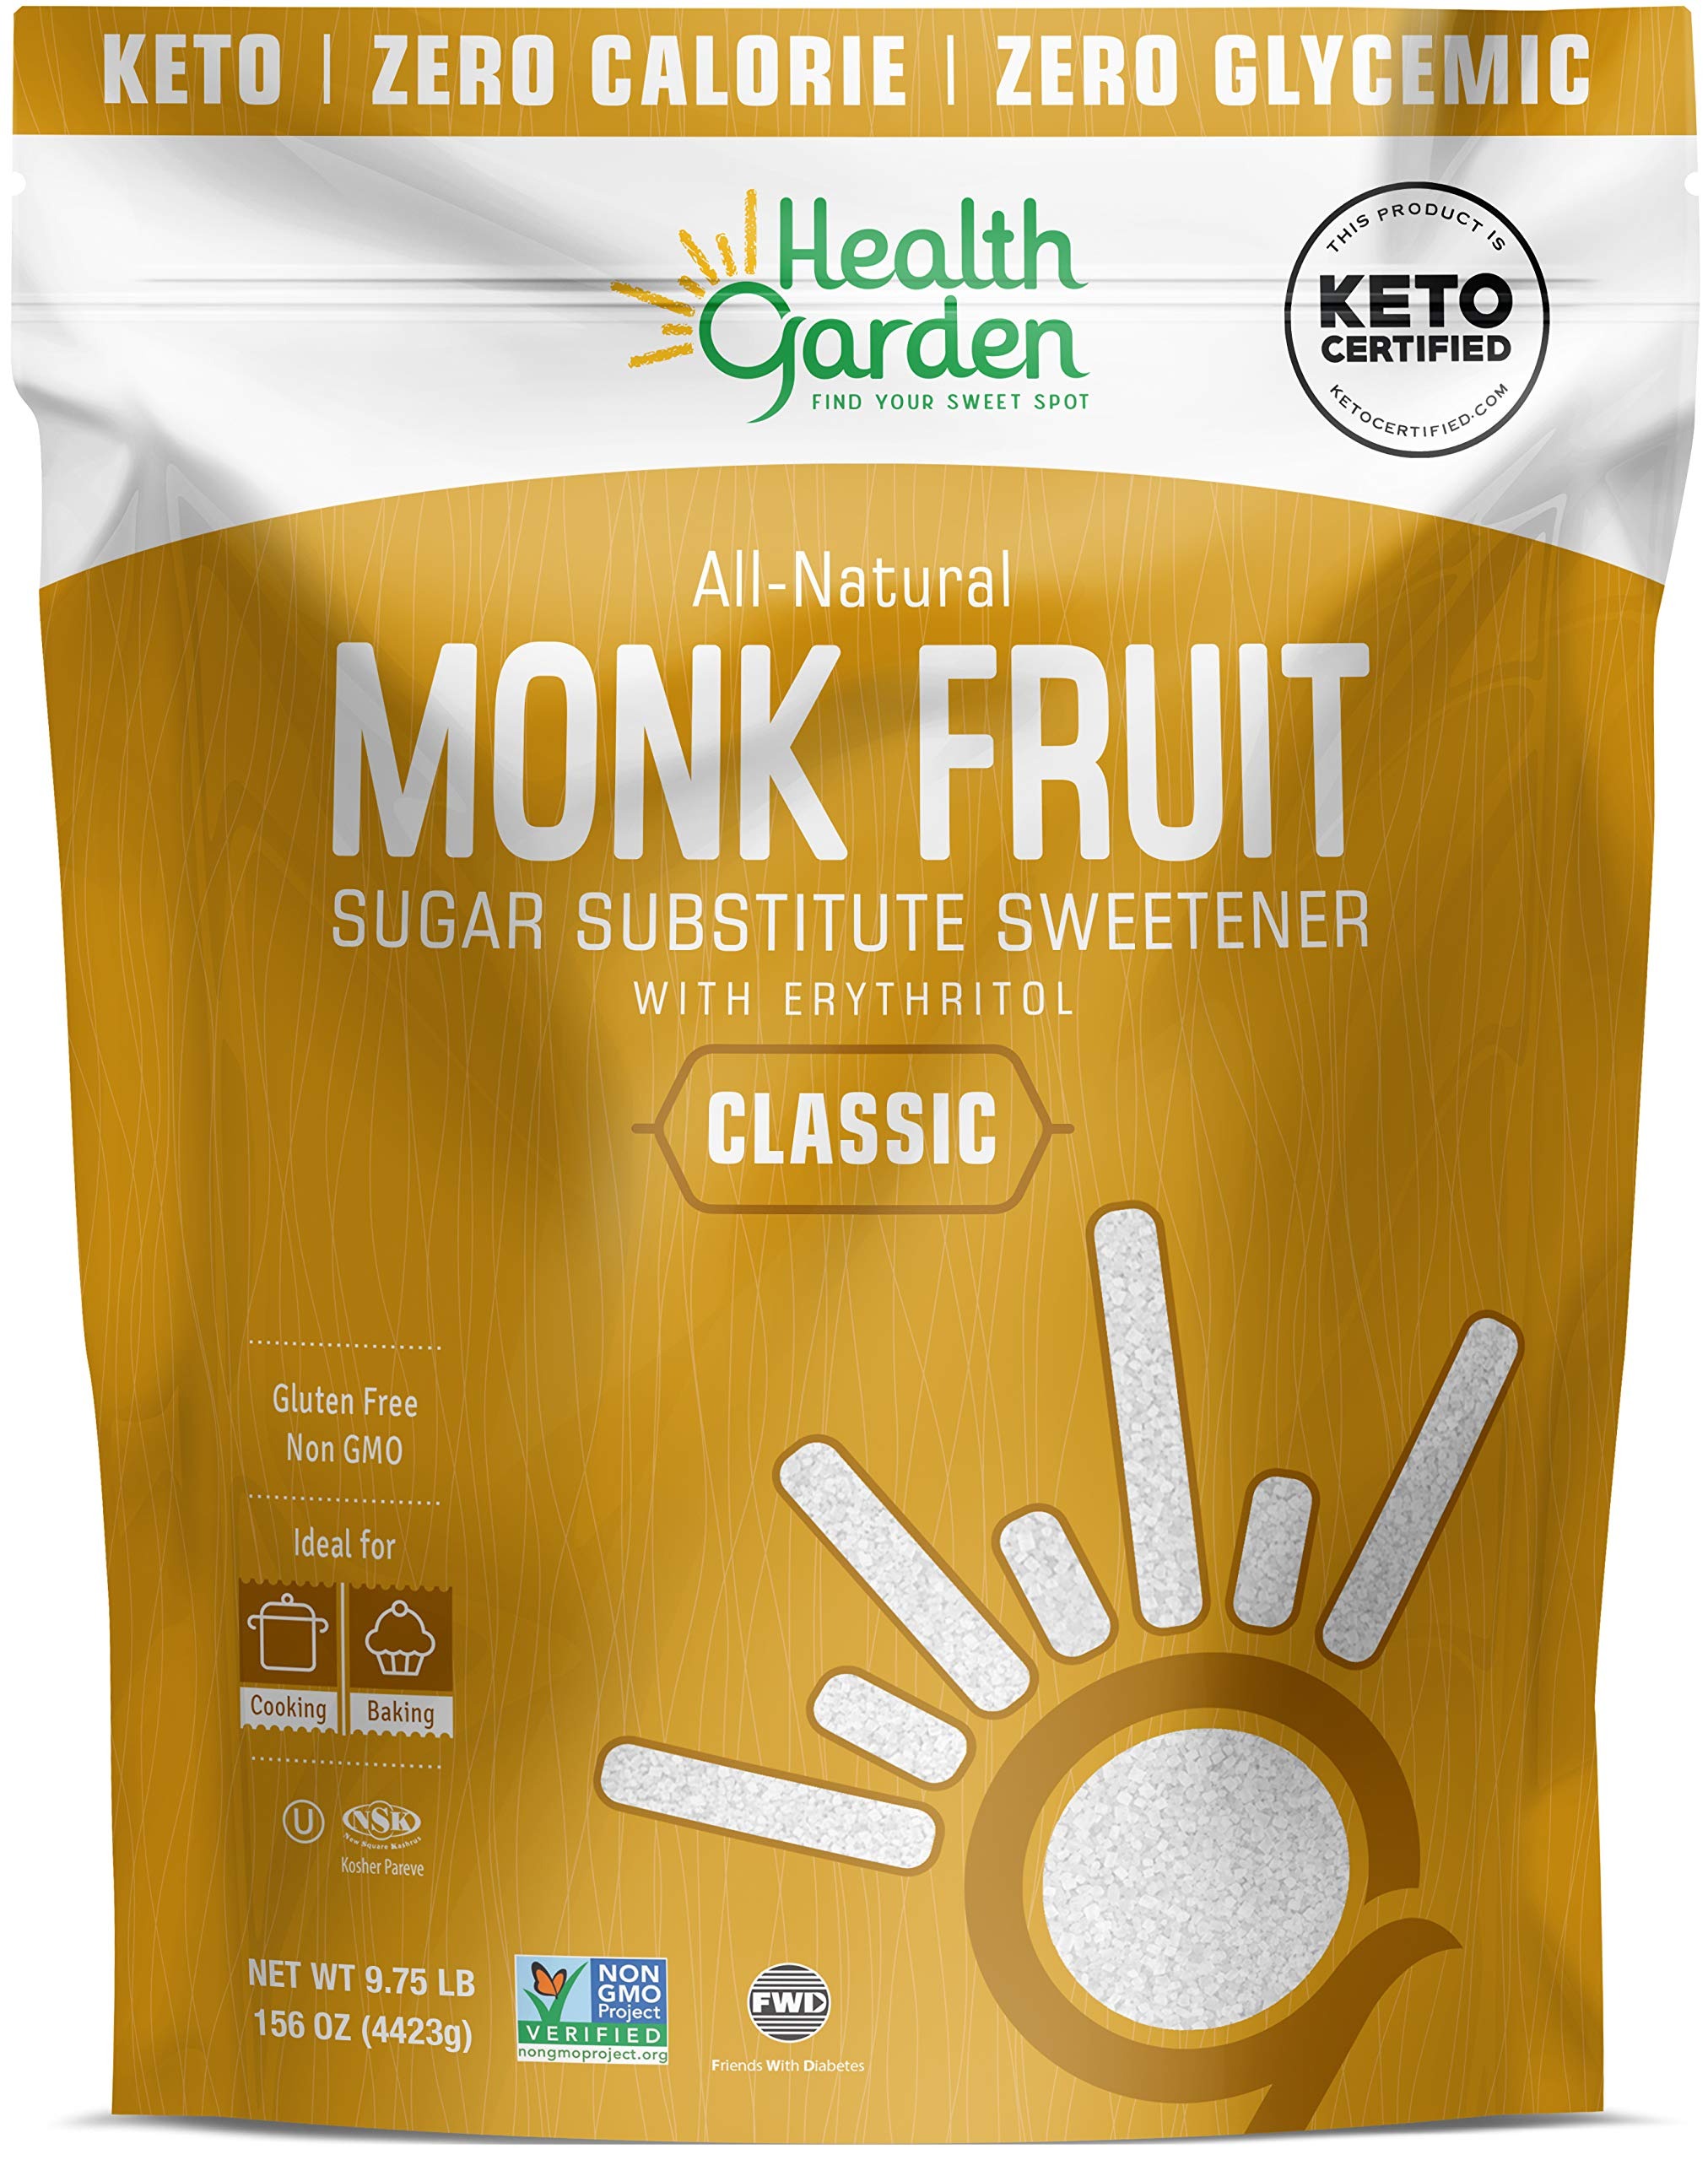
Item Name: Health Garden Monk Fruit Sweetener, Classic - Non GMO - Gluten Free - Sugar Substitute - Kosher - Keto Friendly (9.75 Pounds (1 Pack))
Bullet Point 1: GREAT FOR COOKING AND BAKING: Enjoy Health Garden’s Classic Monk Fruit Sweetener! Made with erythritol and monk fruit extract, monk fruit sweetener is ideal for use in cooking and baking! Easily metabolized by the digestive system, monk fruit sweetener is a great choice when large amounts of sweetener are required. Try it and you’ll be amazed at the results!
Bullet Point 2: 100% ALL NATURAL: Monk fruit sweetener is delicious, gluten-free and kosher with no harmful additives, artificial chemicals or genetically modified ingredients. Rich in naturally-occurring nutrients and antioxidants, monk fruit sweetener will infuse your life with sweetness and enhance your overall health and fitness!
Bullet Point 3: 100% ALL NATURAL: Monk fruit sweetener is delicious, gluten-free and kosher with no harmful additives, artificial chemicals or genetically modified ingredients. Rich in naturally-occurring nutrients and antioxidants, monk fruit sweetener will infuse your life with sweetness and enhance your overall health and fitness!
Bullet Point 4: MONK FRUIT SWEETENER CONVERSION RATE: 1 teaspoon monk fruit sweetener = 1 teaspoon sugar. 1 cup monk fruit sweetener = 1 cup sugar.
Bullet Point 5: SATISFACTION GUARANTEED: We believe in our product and we think you will too! Contact us with any questions and we’ll be glad to help. If you don't love our product, send it back, no questions asked!
Product Description: Health Garden Monk Fruit Sweetener, Classic - Non GMO - Gluten Free - Sugar Substitute - Kosher - Keto Friendly
Value: 156.0
Unit: Ounce

Price: 37.74